Sky News Business Channel

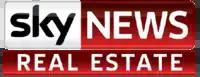
Logo of Sky News Real Estate programming block, which ran on Saturdays.

From 2016, the channel ran another programming block titled Sky News Real Estate on Saturdays, broadcasting rolling coverage of live auctions, property advice and listings for six hours from 8:30am Sydney time. Hosted by Sophie Hull and James Treble, the programming was produced in conjunction with REA Group (a fellow News Corp Australia company).